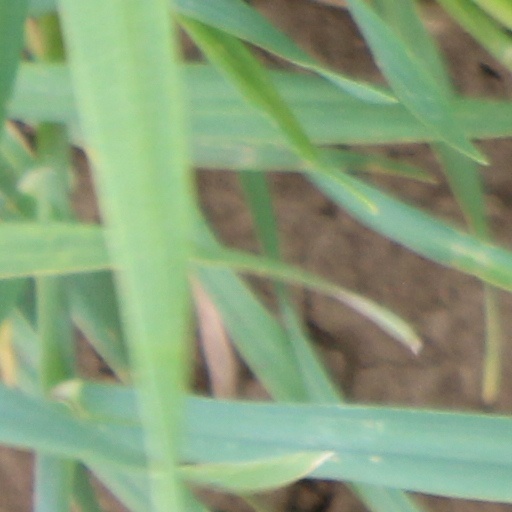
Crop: wheat